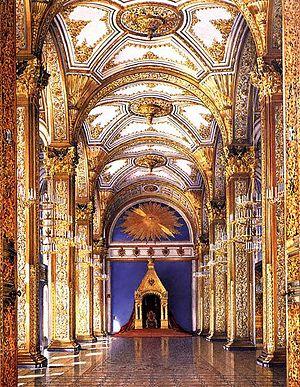
L’ordre impérial de Saint-André Apôtre le premier nommé est un ordre honorifique russe fondé le 30 août 1698 par Pierre le Grand. Premier ordre russe, tant par sa date de création sous le règne de Pierre Iᵉʳ, que par sa place dans la hiérarchie des ordres russes, il a la particularité d'être réservé aux plus importants personnages de l'État, tant civil que militaire. Décerné un peu plus de 1 000 fois entre 1699 et 1917 en dehors des membres de la famille impériale, il a toujours joui d'un très grand prestige, tant en Russie, qu'à l'étranger. Il est aujourd'hui, à la fois un ordre dynastique de la famille impériale des Romanov en exil et le premier ordre de l'actuelle Fédération de Russie.